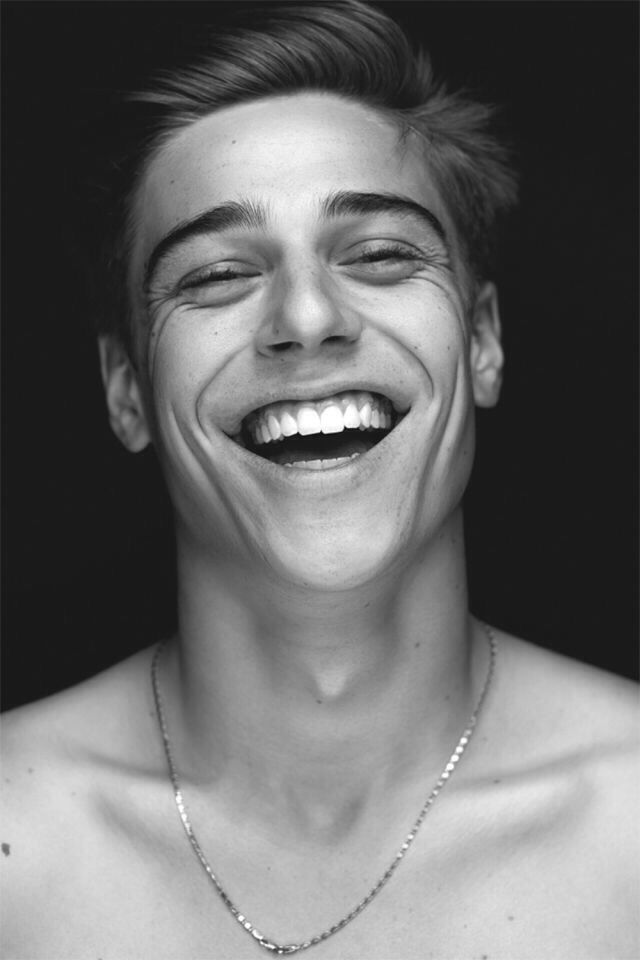
Portrait style: Real Portrait